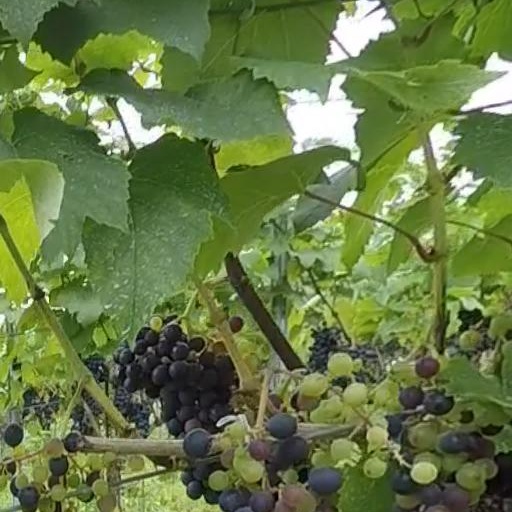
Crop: grape